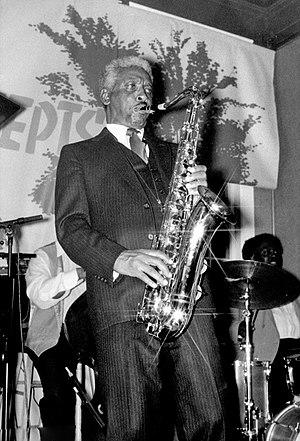
Theodore Marcus "Teddy" Edwards est un saxophoniste ténor de jazz américain basé sur la Côte Ouest des États-Unis. On le considère comme étant l'un des plus influents saxophonistes ténor des années 1940.